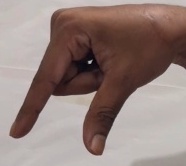
ASL sign: Q